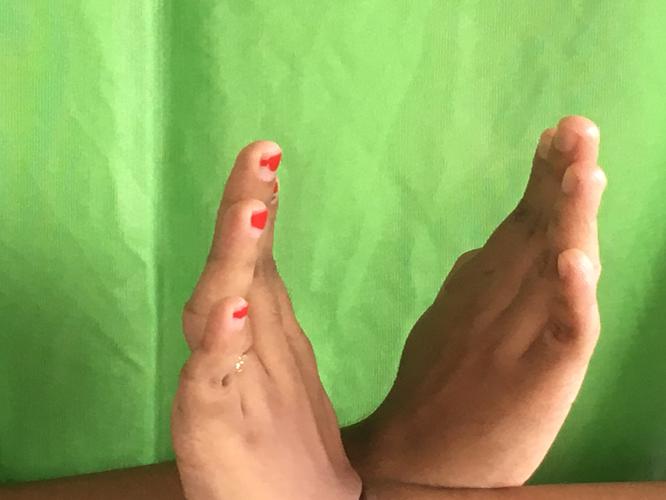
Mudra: Swastikam
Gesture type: double_hand